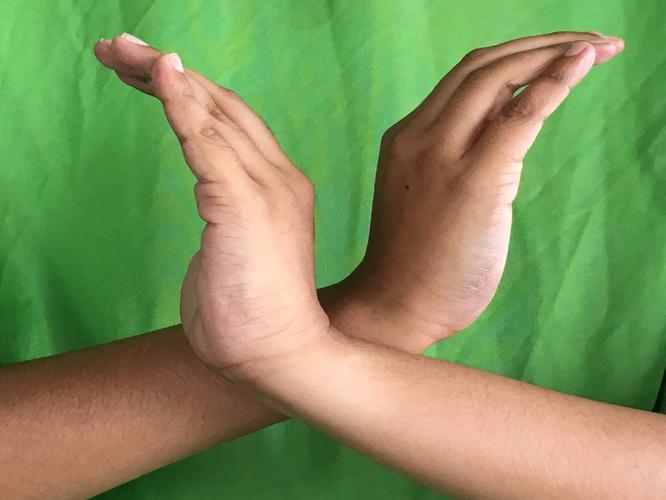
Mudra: Nagabandha
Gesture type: double_hand